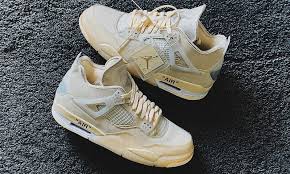
Label: Sneaker